William P. Greiner

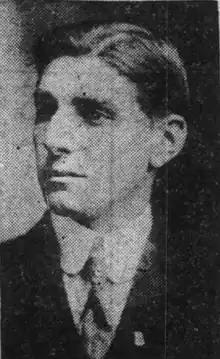
New York State Senator William P. Greiner in a 1918 campaign advertisement.

He was born on his father's farm in Darien, Genesee County, New York. There he attended the district schools, and worked on the family farm. At the age of 12, he went to Buffalo, and became a builder and contractor.